Music of Virginia

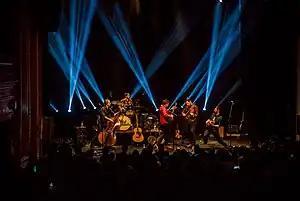
The Steel Wheels play at the Jefferson Theater in Charlottesville

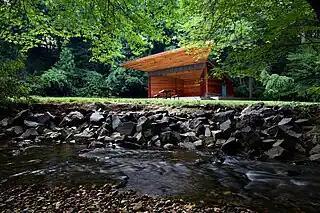
A small, boxy, wooden stage with a trapezoidal overhang stands in the center of meadow. In the foreground is a running stream with a stone embankment.

For larger concerts and events, Virginia has the Ferguson Center for the Arts (Christopher Newport University) in Newport News, Va, Jiffy Lube Live in Bristow (marketed as D.C. for most tours), the Veterans United Home Loans Amphitheater at Virginia Beach in Virginia Beach, the Richmond Coliseum, the Hampton Coliseum and the Norfolk Scope. Vienna is home to the Wolf Trap National Park for the Performing Arts, the only national park for the arts in the United States. Wolf Trap features a large outdoor amphitheatre, the 7,000 seat Filene Center, as well as a smaller indoor venue called The Barns. The Old Dominion Opry is another major venue, located near Colonial Williamsburg, a popular tourist attraction.